Pin matrix

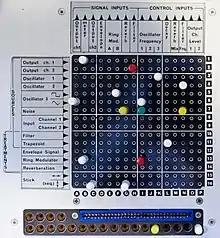
Routing matrix of an EMS VCS3 synthesizer.

The Pin matrix is a compact and visual to way to semi-permanently route signals or program devices, such as in early digital electronics or lighting control boards.